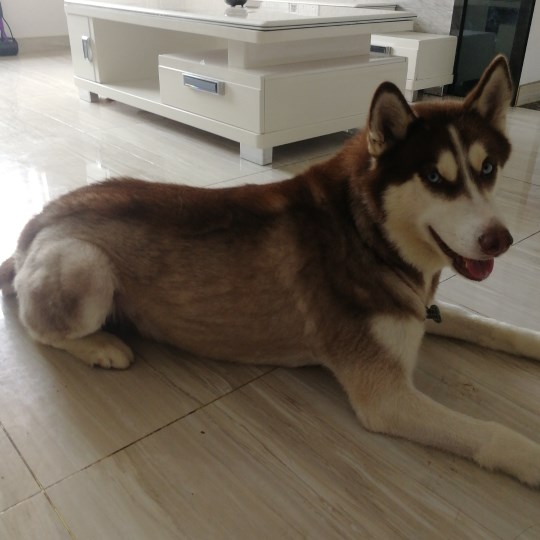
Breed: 1160-n000003-Siberian_husky